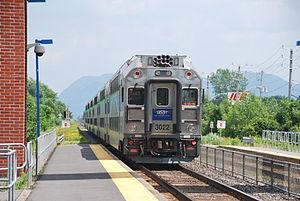
La ligne Montréal/Mont-Saint-Hilaire, est une ligne de train de banlieue de la grande région de Montréal. Exo en est responsable. Elle relie la Gare Centrale, au centre-ville de Montréal, et Mont-Saint-Hilaire sur la rive sud du fleuve Saint-Laurent.